Margaret Raine Hunt

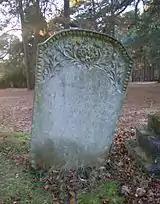
Hunt's grave in Brookwood Cemetery

In 1884 she produced the two volume "Grimm's Household Tales" (Bell & Sons, Covent Garden), with an introduction by Andrew Lang.